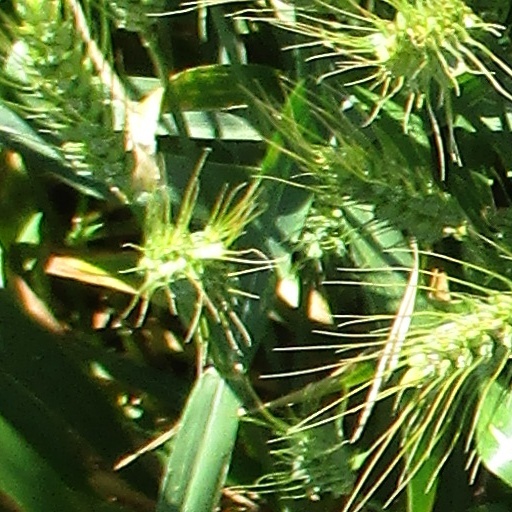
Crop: wheat